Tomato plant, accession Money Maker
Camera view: tilt-top (135 deg); turntable rotation: 330 degrees
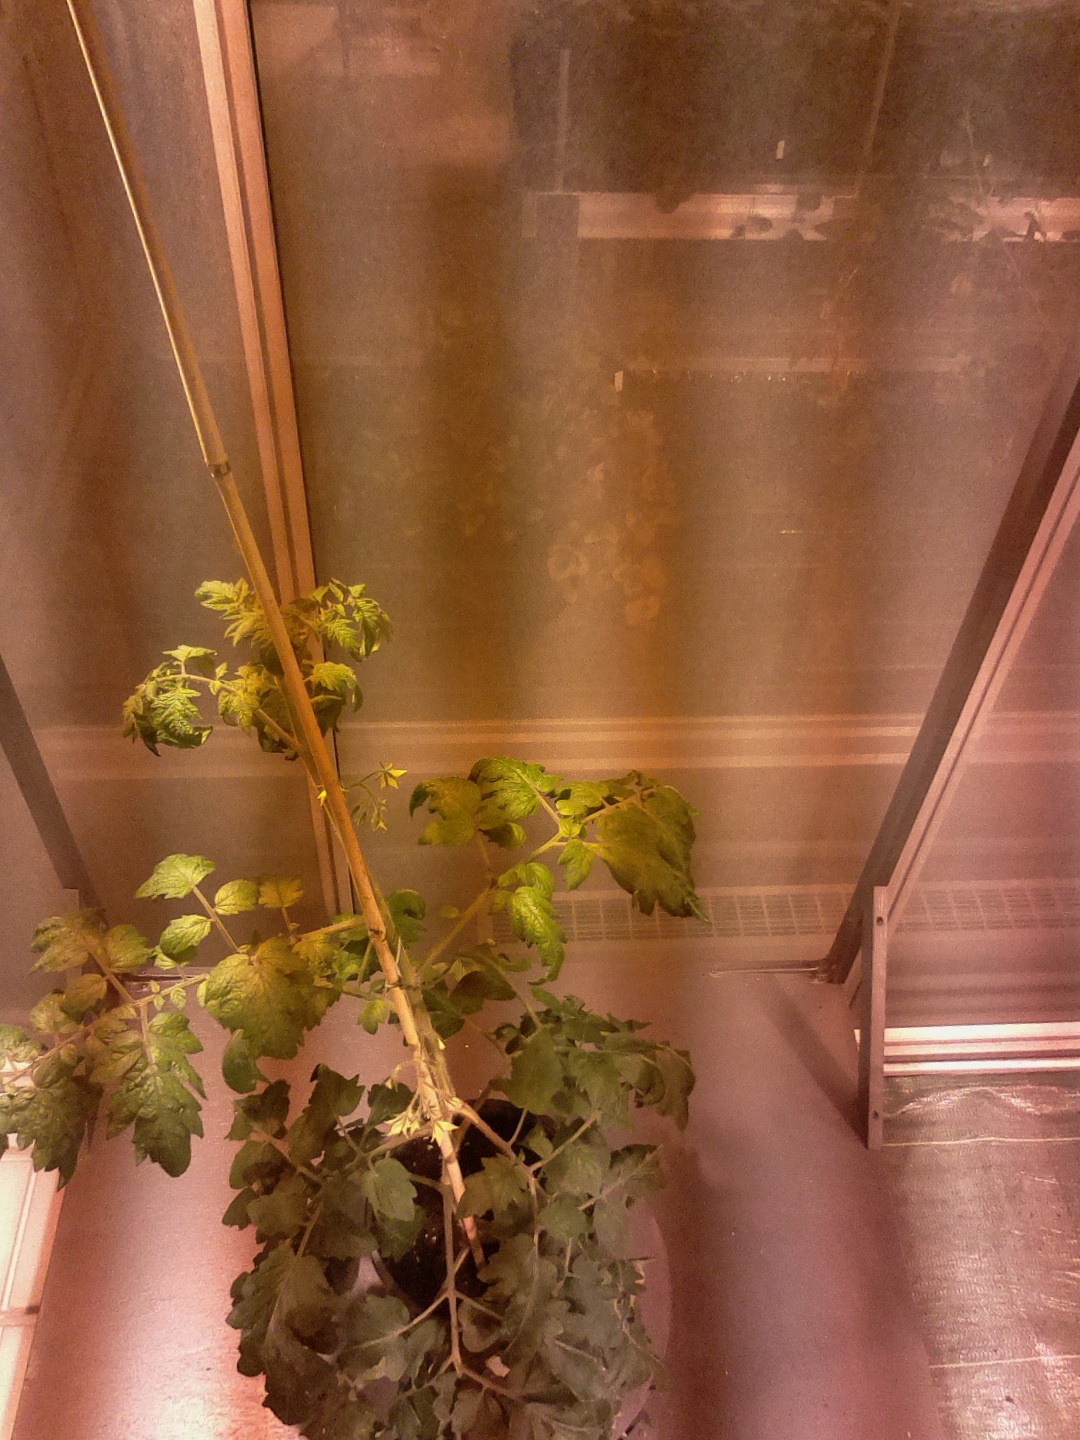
BBCH growth stage 66: Full flowering, 60%-70% of flowers open, more petals falling